Daichi Osera

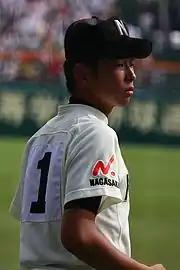
August 2009, 91st Summer Koshien

He then entered Nagasaki Nihon University Junior and Senior High School, where he continued to play as a pitcher. During the quarter-finals of the Nagasaki prefectural tournament in his junior year, he battled with soon-to-be Carp teammate Takeru Imamura of Nagasaki Prefectural Seiho High School, where he pitched a complete game, giving up only 4 hits and one run, and earned the win with a 3-1 score. His team then defeated Sohseikan High school, and proceeded to compete in the Summer Koshien. During the first round match with Hanamaki Higashi High School, however, despite having pitched 5 scoreless innings, he lost to pitcher Yusei Kikuchi (now with the Seibu Lions).